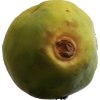
Label: papaya